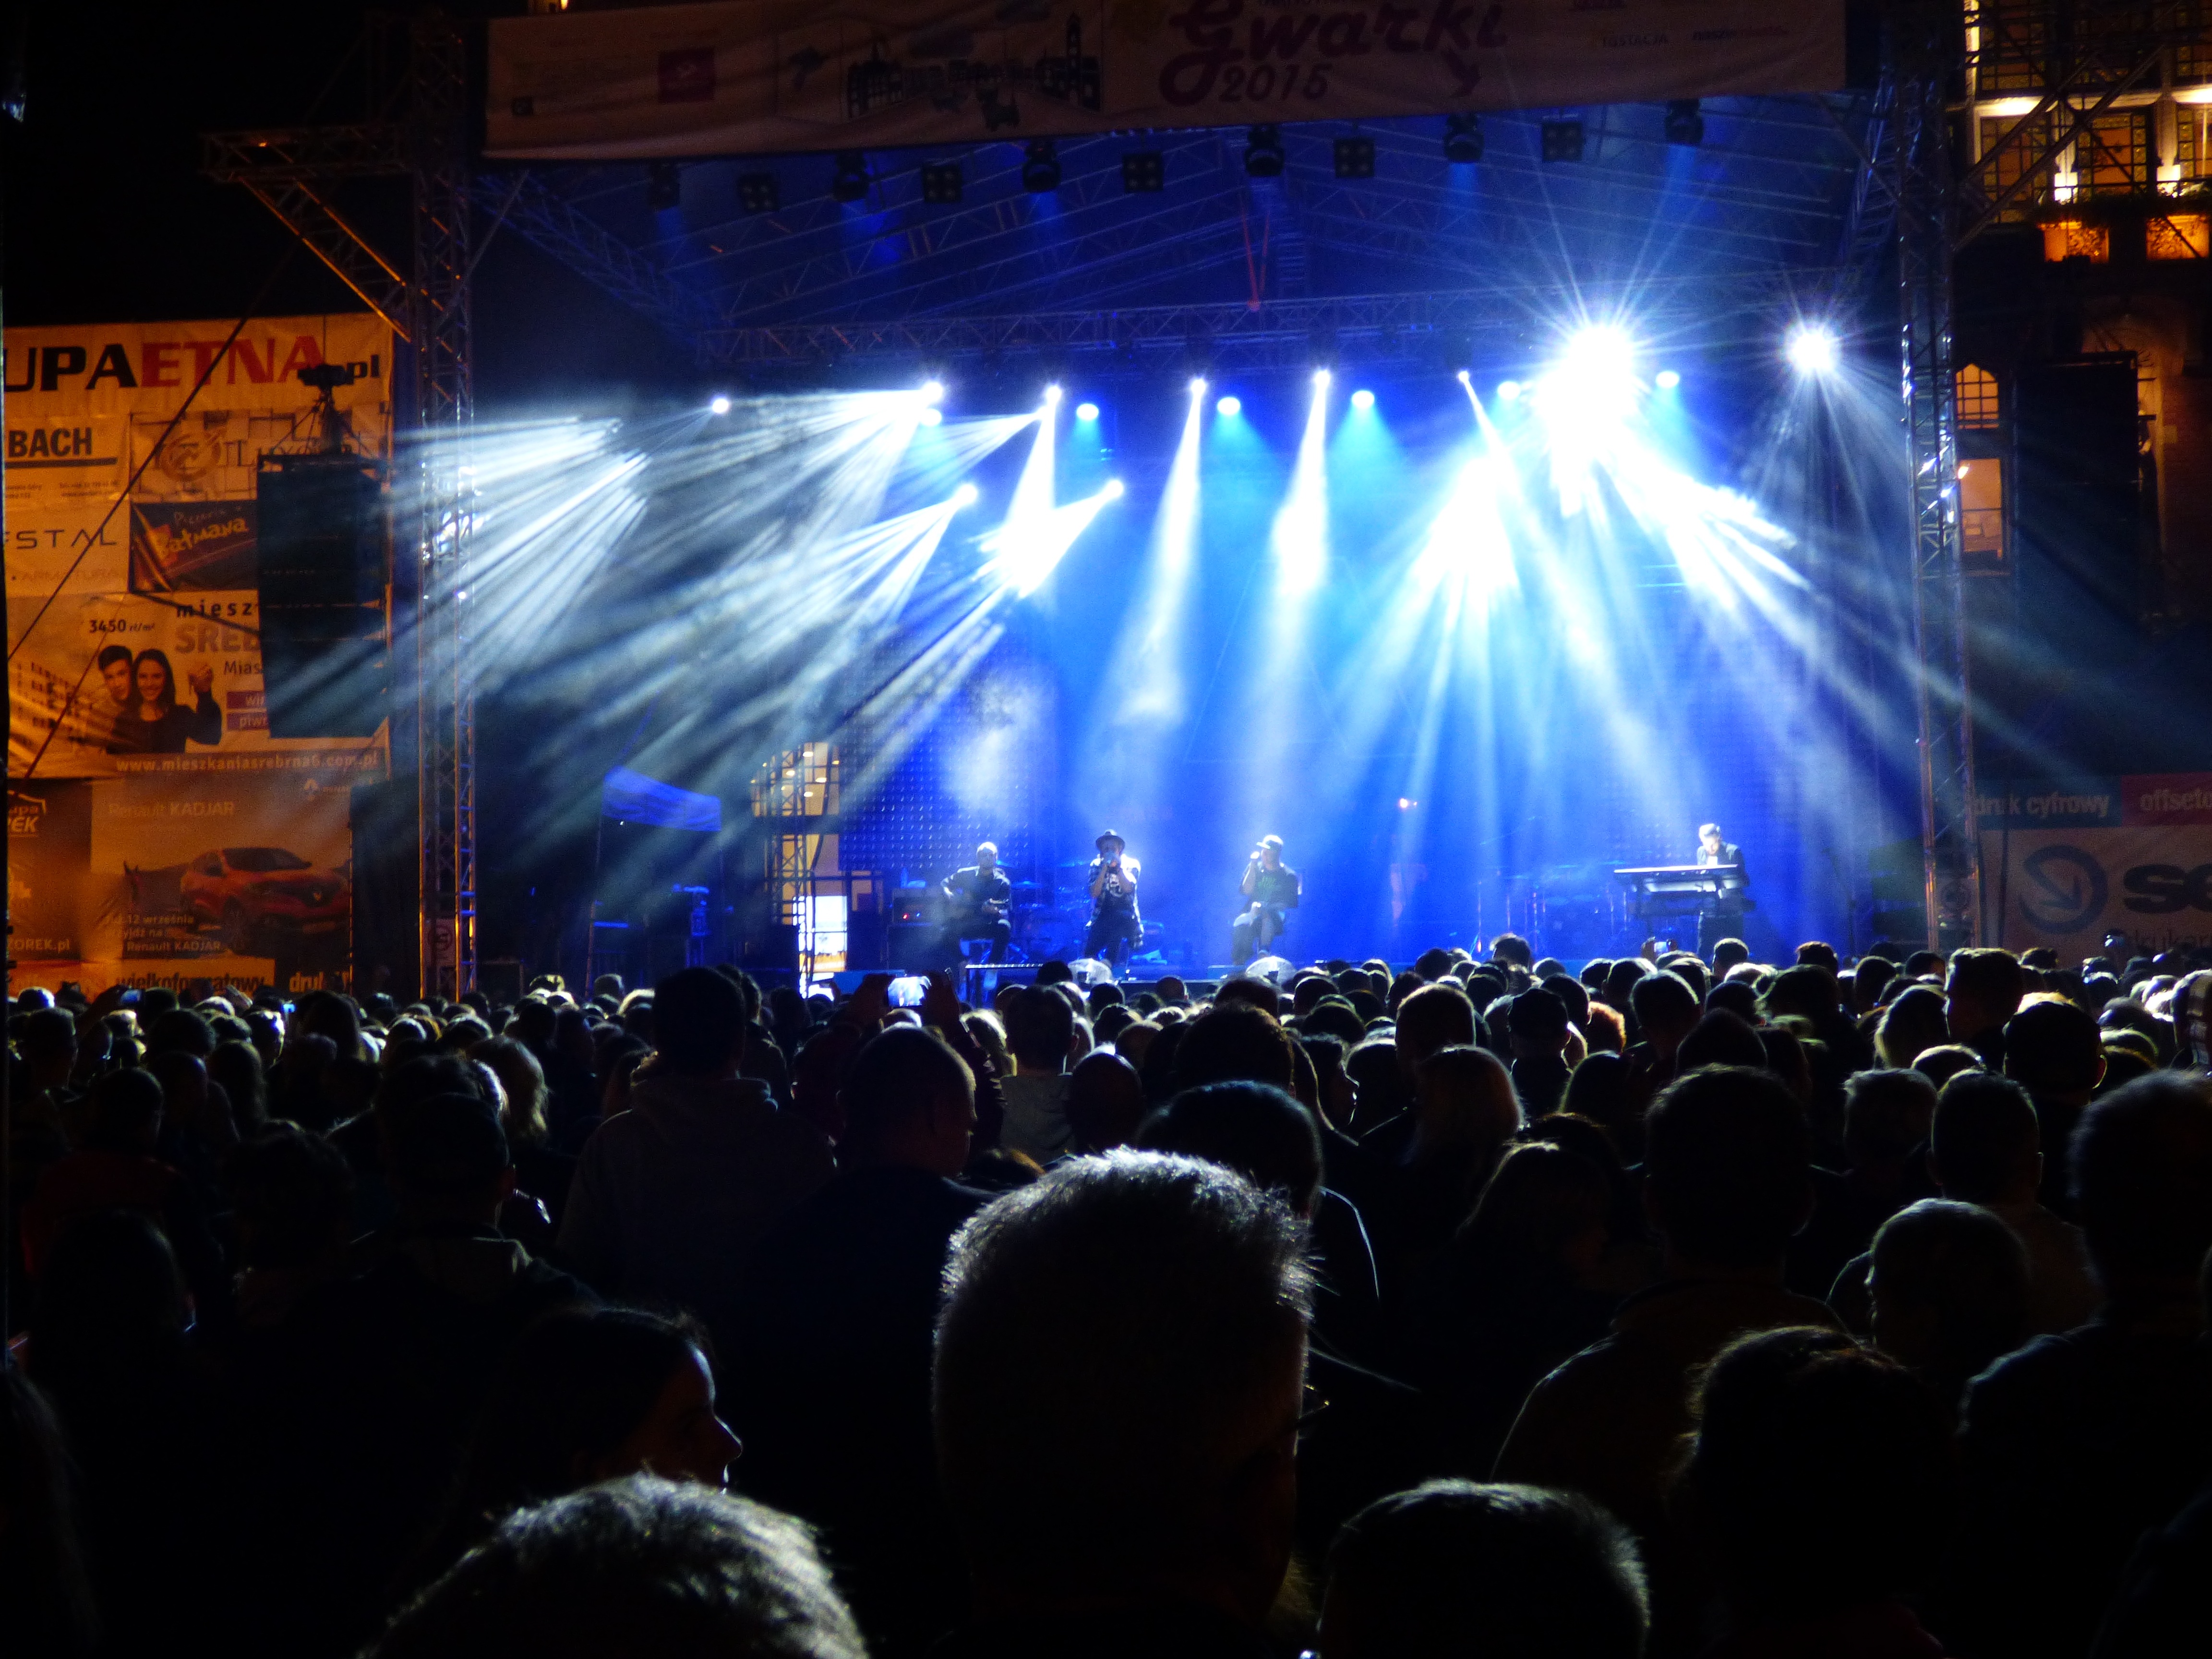
music, light, group, people, crowd, concert, audience, instrument, stage, fun, performance, singing, scene, musicians, event, entertainment, performing arts, the crowd, sounds, rock concert, musical theatre